Wisconsin Public Radio

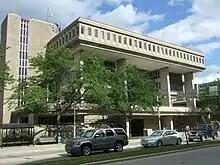
WPR's production, recording, and broadcast base, located within Vilas Hall on the UW–Madison campus.

WPR News is devoted mostly to NPR syndicated programming and WPR produced media. During the week, the WPR News airs "Morning Edition", "All Things Considered", "On Point", "1A", "Science Friday", along with a mix of national programs including "Reveal", "Latino USA" and "The Moth Radio Hour", and overnight, the BBC World Service.